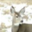
Label: deer